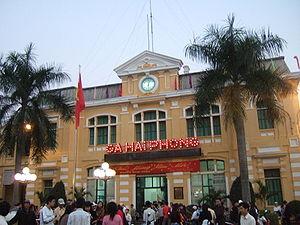
Haïphong est une ville du Vietnam de plus d'un million d'habitants et l'un des trois grands ports du pays. La gentilé en français est Haïphonnais.
La gare de Haïphong est une gare ferroviaire vietnamienne située à Haïphong. Elle est à un kilomètre du centre ville.